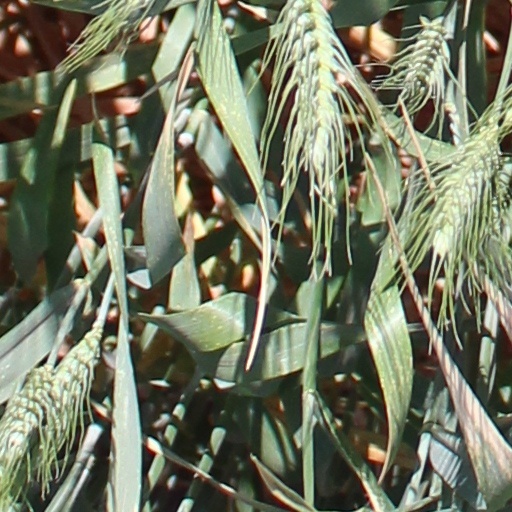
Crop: wheat